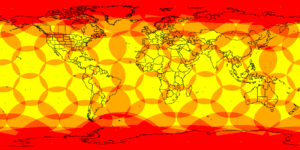
Iridium est un système de téléphonie par satellite reposant sur une constellation de satellites circulant sur une orbite terrestre basse. Ce système est conçu au début des années 1990 par des ingénieurs de la société américaine Motorola. Celle-ci crée Iridium en 1991 et lève les fonds permettant la réalisation du réseau terrestre et du segment spatial qui comprend environ 90 satellites dont 66 actifs. Mais Iridium ne parvient pas à attirer suffisamment de clients et la société dépose son bilan en août 1999. La société est reprise en 2001 par un groupe d'investisseurs privés. En 2015, Iridium dispose d'un peu plus de 800 000 abonnés et réalise un chiffre d'affaires d'environ 400 millions US$. La constellation de satellites d'origine est progressivement remplacée, à partir de 2017, par des satellites Iridium Next.